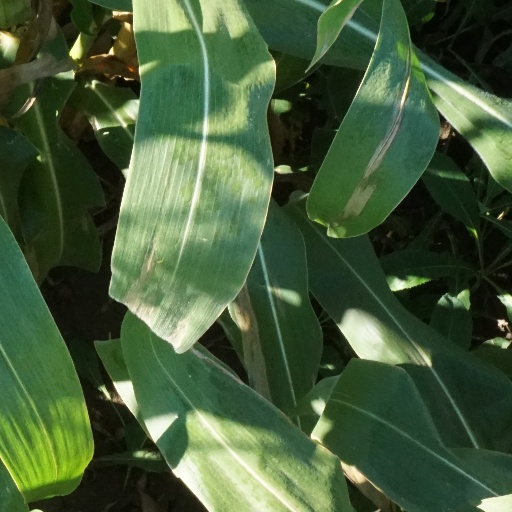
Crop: maize; corn